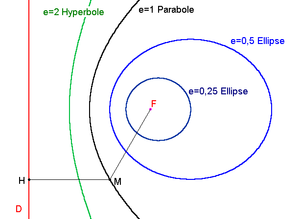
En géométrie euclidienne, une conique est une courbe plane algébrique, définie initialement comme l’intersection d'un cône de révolution avec un plan. Lorsque le plan de coupe ne passe pas par le sommet du cône, la conique est dite non dégénérée et réalise l’une des courbes suivantes : ellipse, parabole ou hyperbole, caractérisées par un paramètre réel appelé excentricité.
On désigne généralement par foyer un ou plusieurs points caractéristiques associés à une figure remarquable de géométrie.